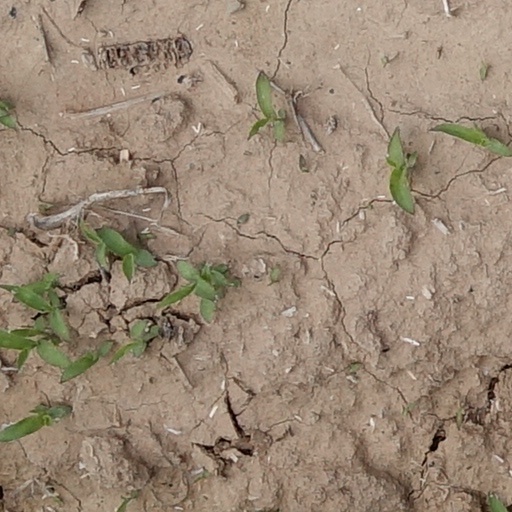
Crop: wheat